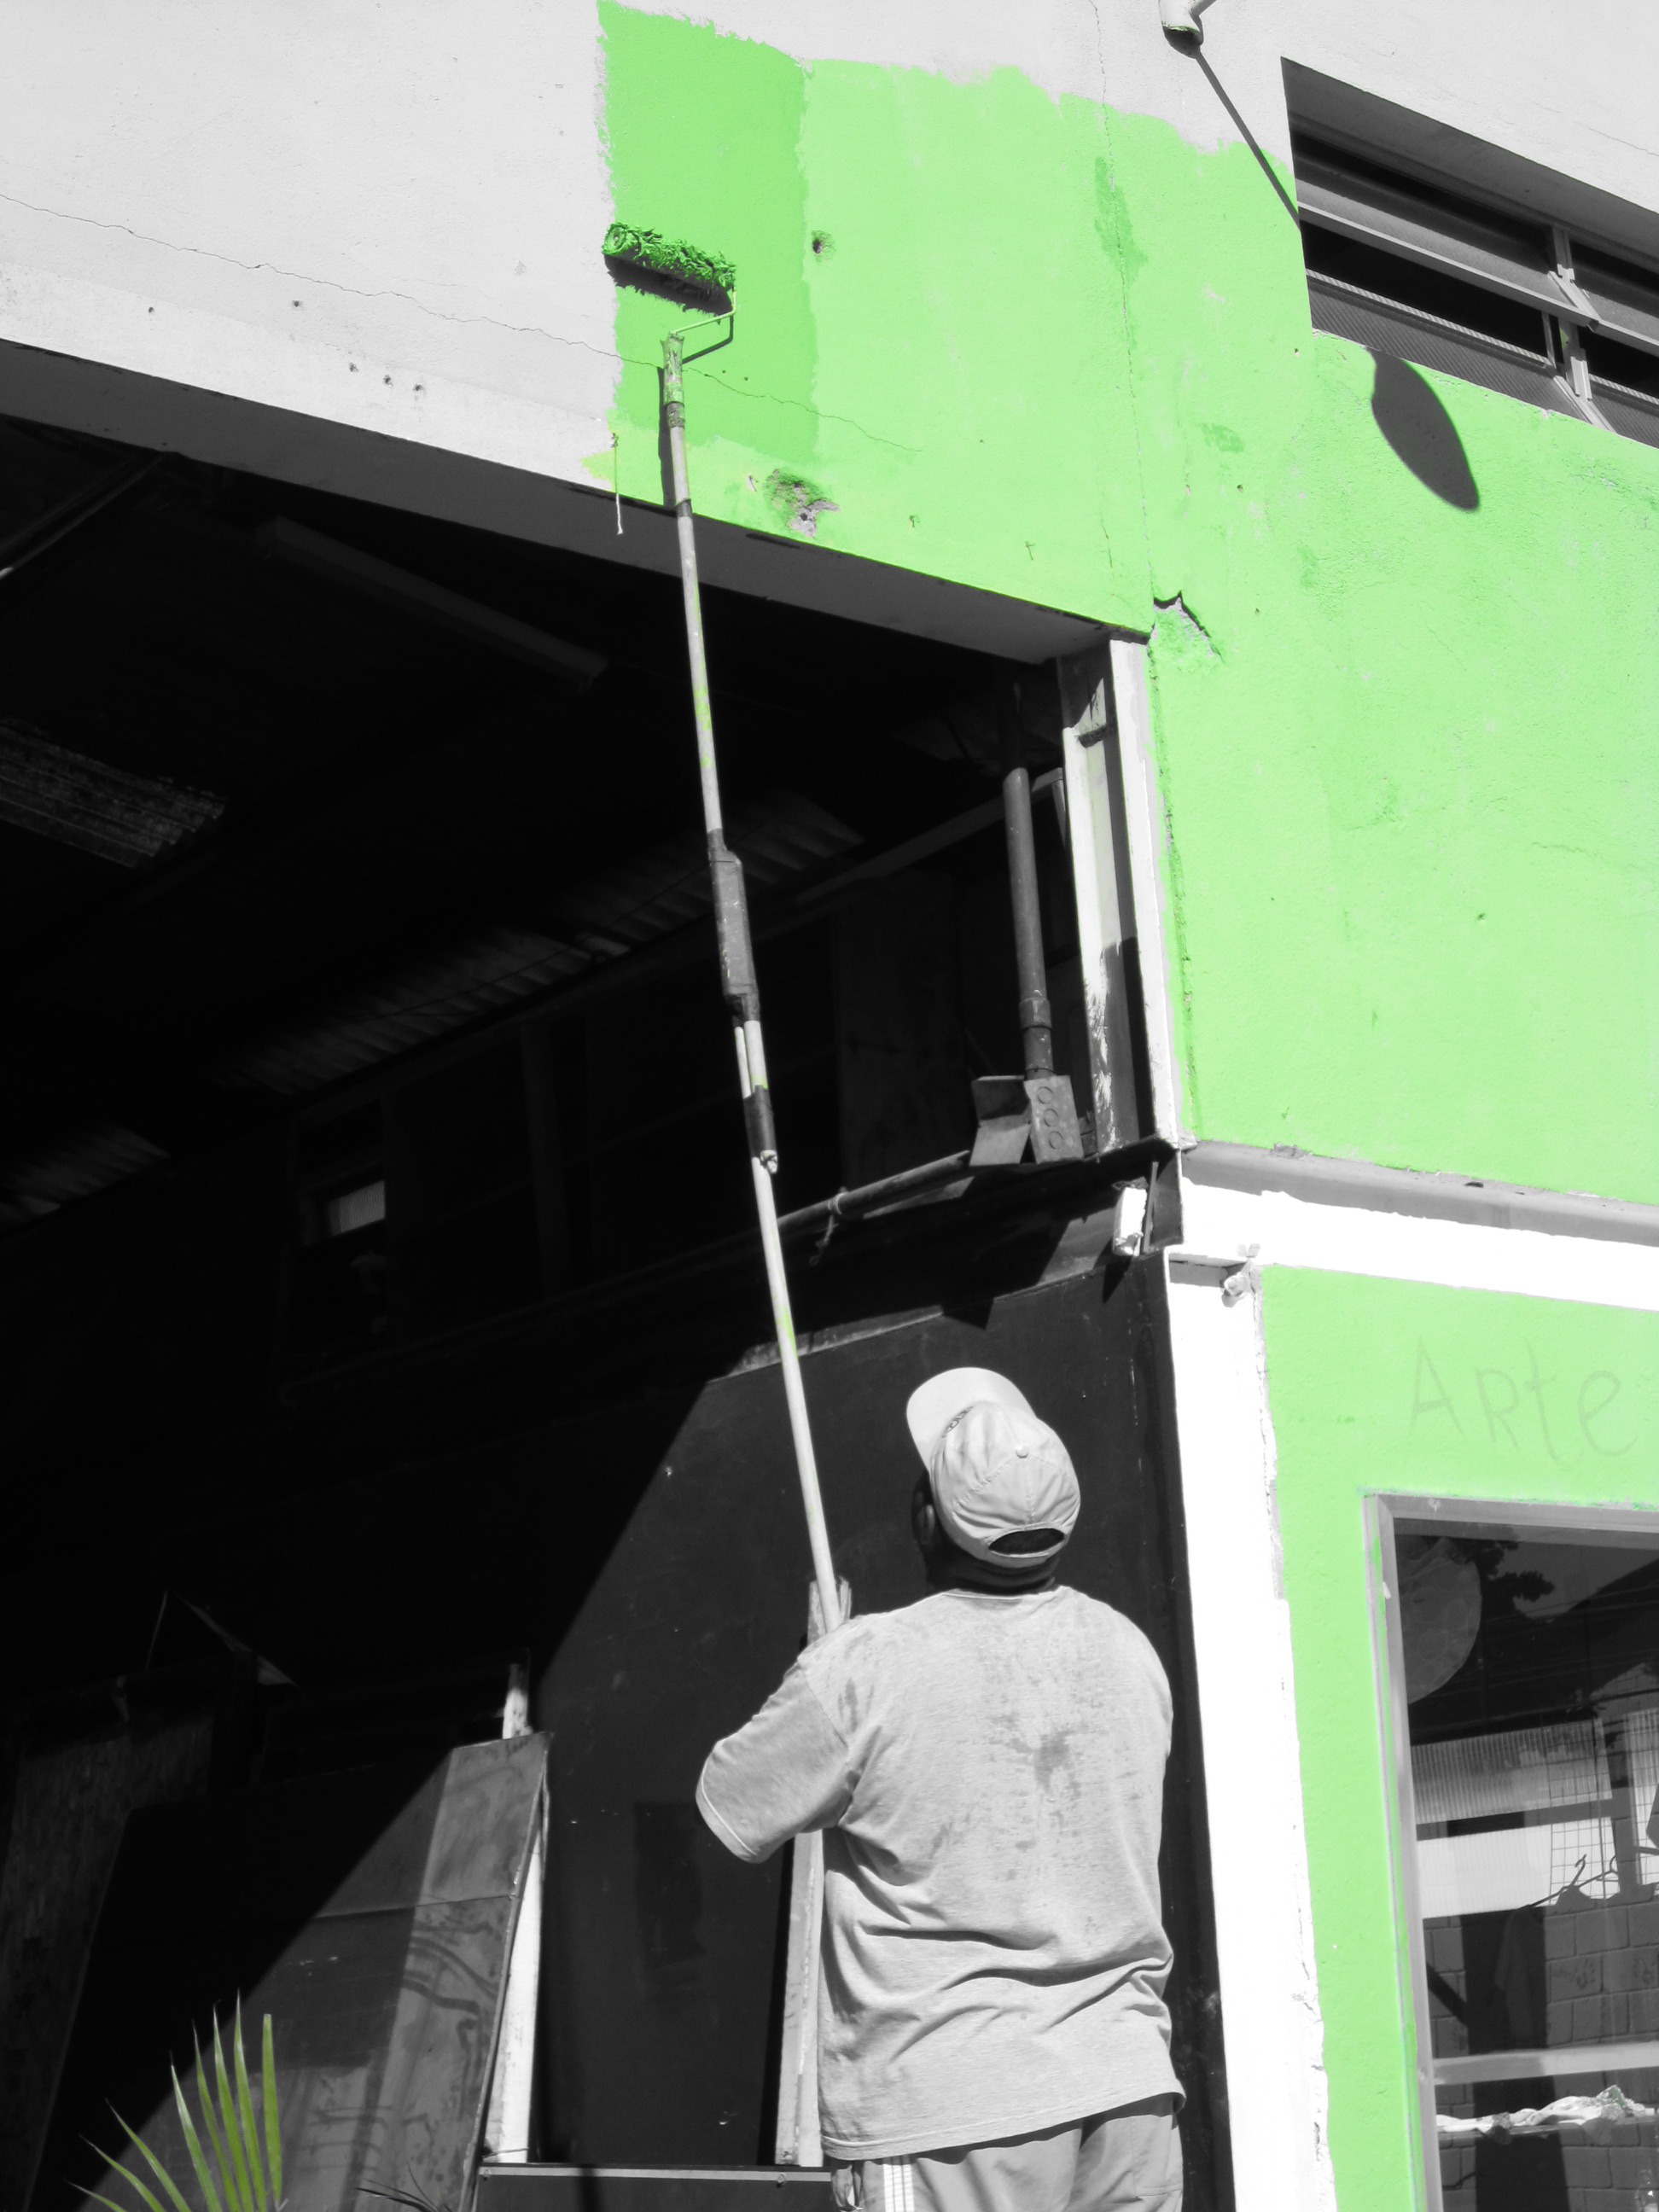
transport, green, vehicle, color, paint, painting, outside, painter, tint, greyscale